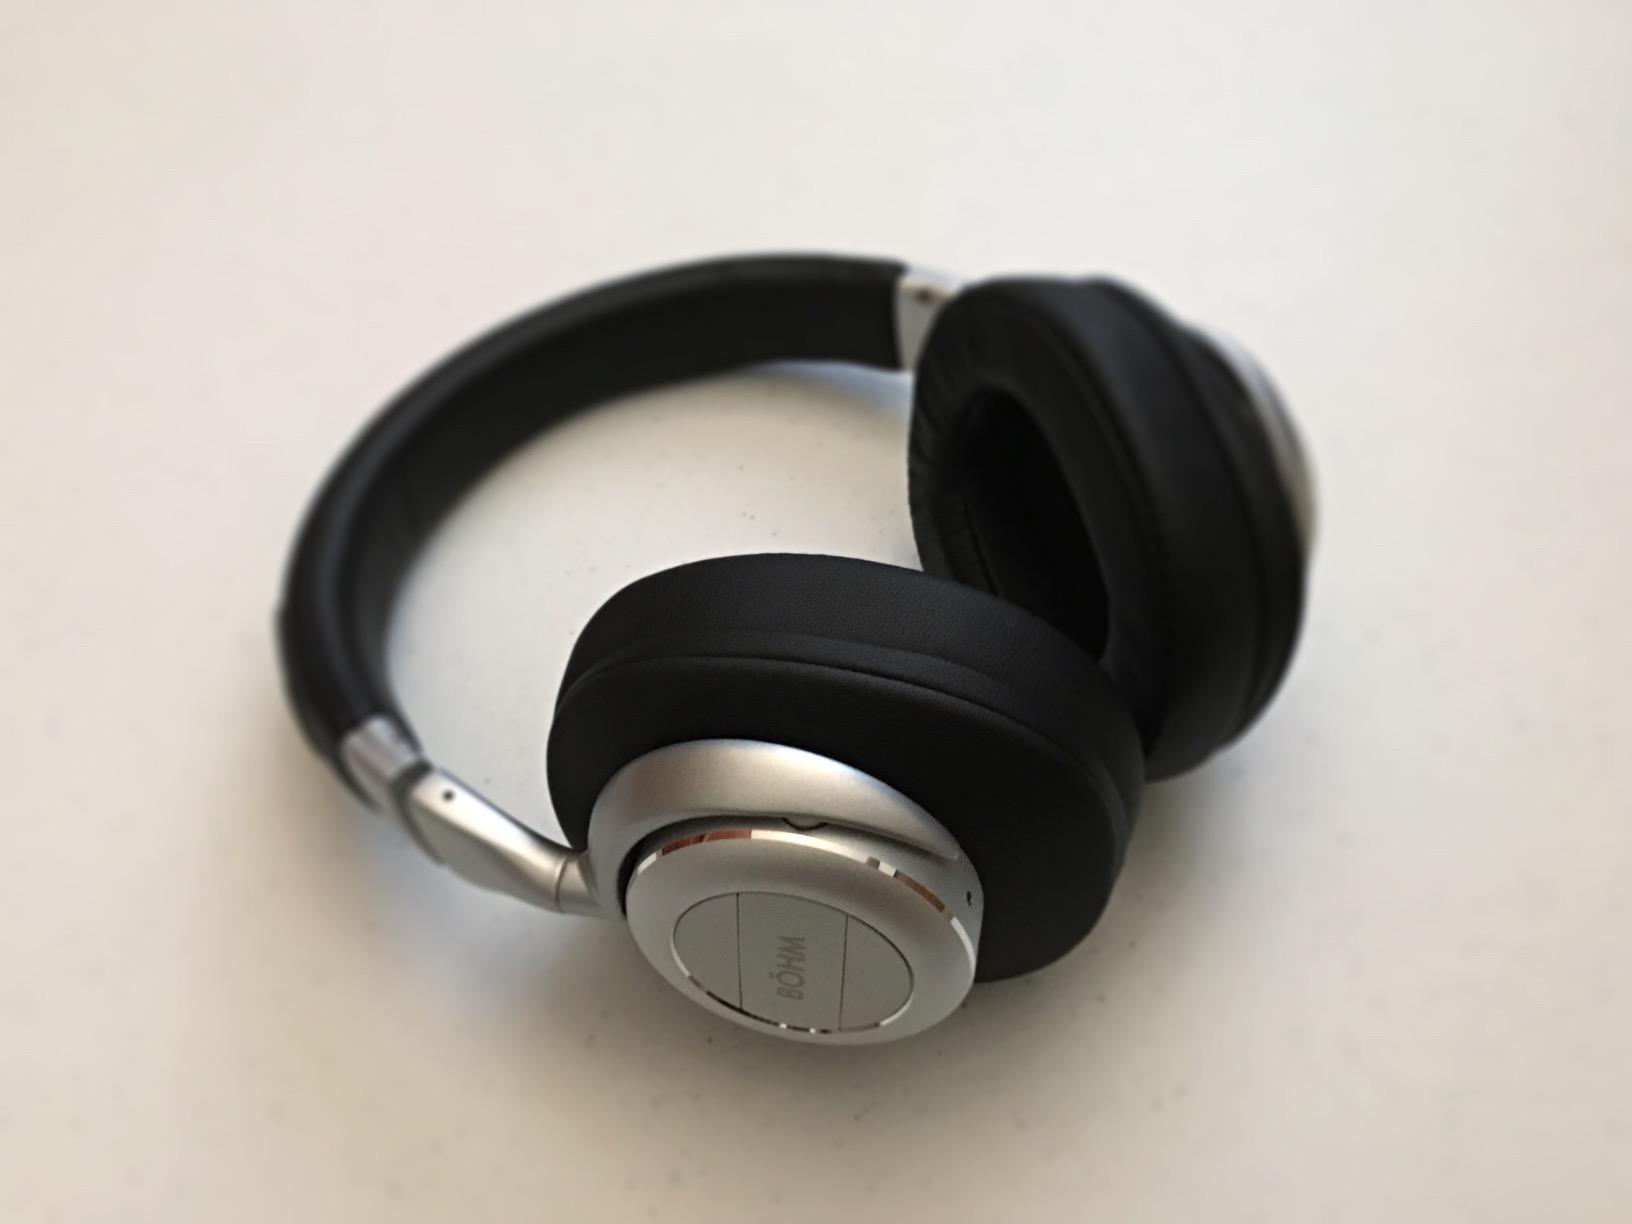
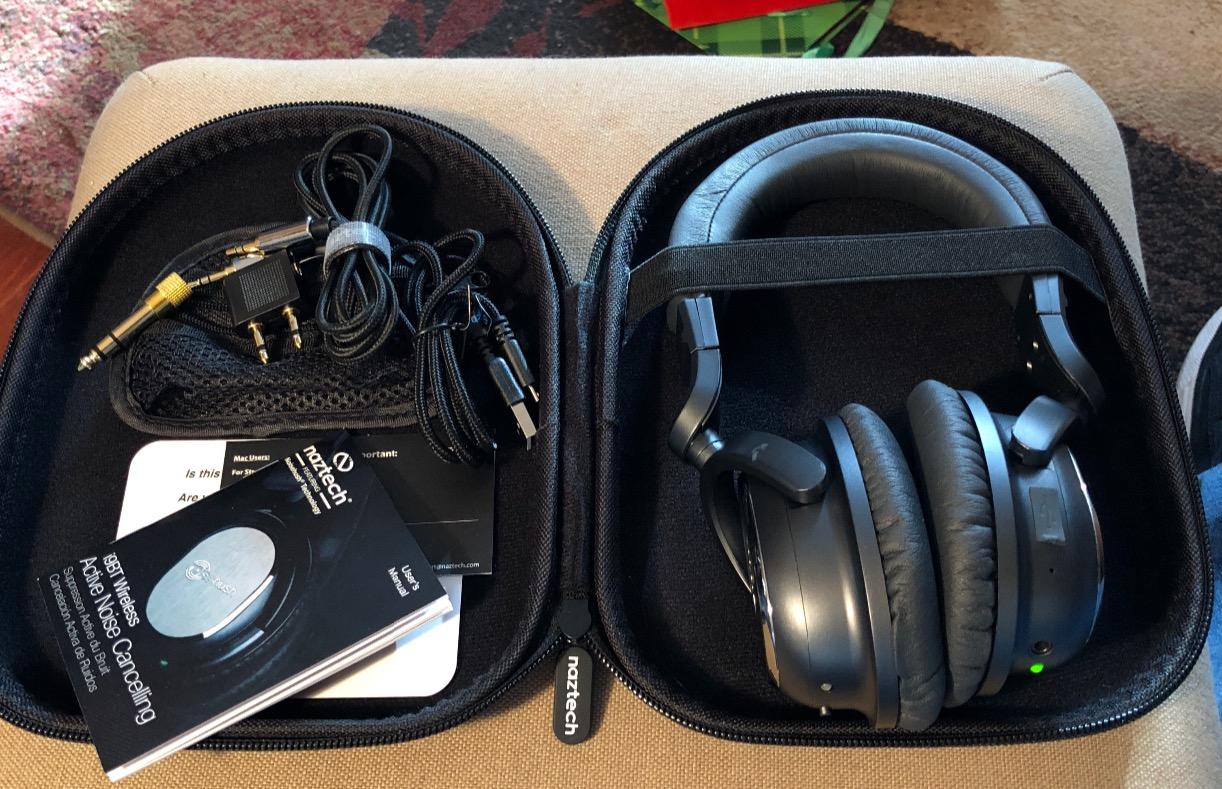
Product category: headphones
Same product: no